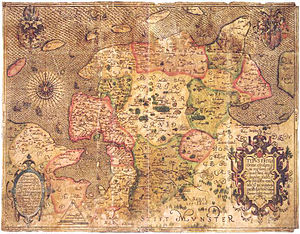
Ubbo Emmius / Forfatterskab
Ubbo Emmius var en teolog, historiker, pædagog og universitetet i Groningens første rektor.